James Hogg

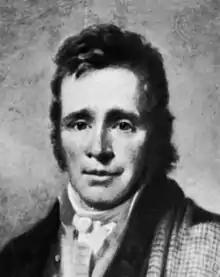
An oil painting of Hogg

Hogg first met the publisher William Blackwood in the aftermath of his own publisher John Goldie's 1814 bankruptcy, and in 1817 he helped with the start of Blackwood's "Edinburgh Monthly Magazine". He published his two volume collection "Dramatic Tales" in May. In 1818 his collection "The Brownie of Bodsbeck; and Other Tales" was published by Blackwood. This work utilized genuine Scottish folklore which Hogg had collected. At this time Hogg was busy with his work "Jacobite Relics". In 1819 he proposed marriage to Margaret Phillips. At the end of the year he published the first volume of "Jacobite Relics". He married Margaret Phillips on 28 April 1820. His second tales collection "Winter Evening Tales" was published a month later. At the end of the year his father died. The second volume of "Jacobite Relics" was published in February 1821, and his son James Robert Hogg was born in March 1821. Around this time, Hogg began having serious financial problems.